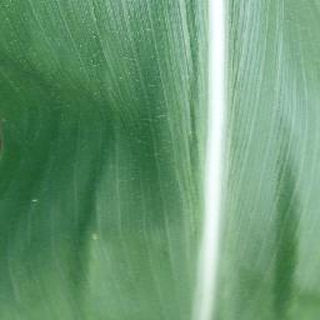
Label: healthy_corn